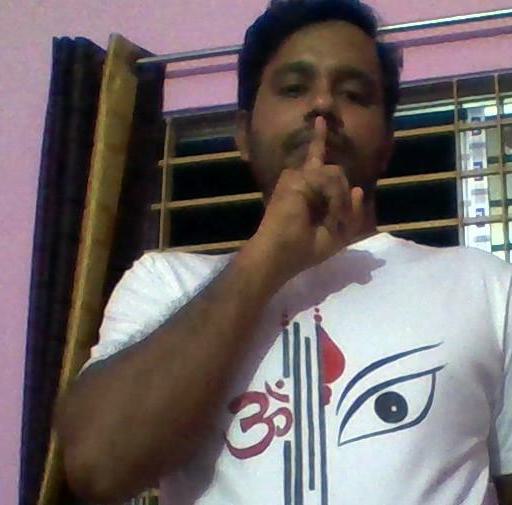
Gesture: mute